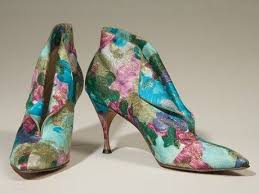
Waste category: shoes